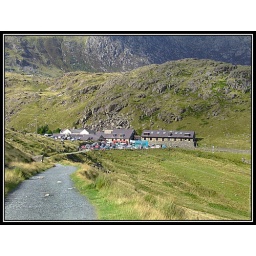
Pen-y-Pass, back at the base of the big hill in Snowdonia and time for a hot drink and a sit down...